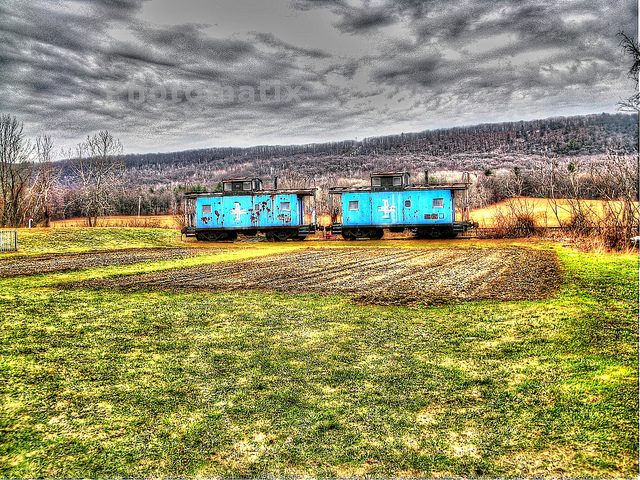
Two abandoned blue train cars in a large grassy field.

Two blue train cars are on the tracks by some grass.

A digitally mastered picture with some blue train cars on tracks

Two deserted blue train cabooses on a side rail.